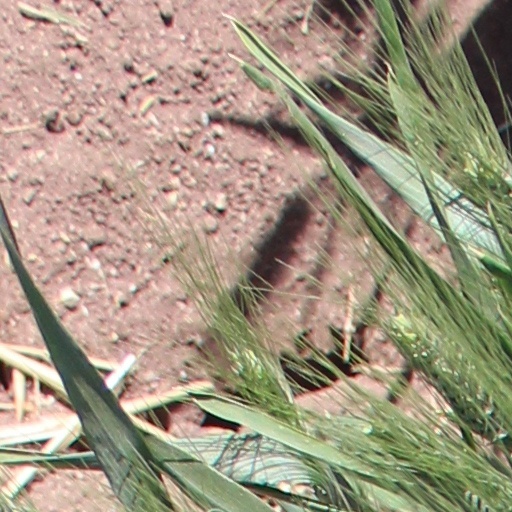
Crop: wheat